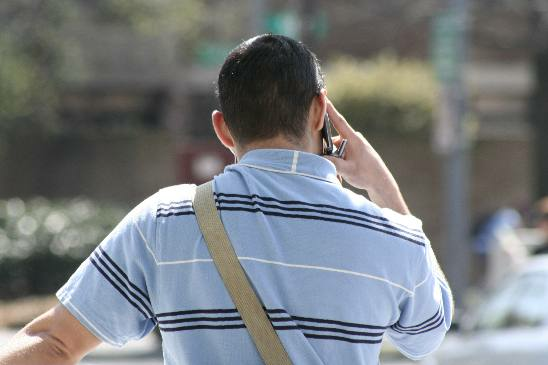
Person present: Yes